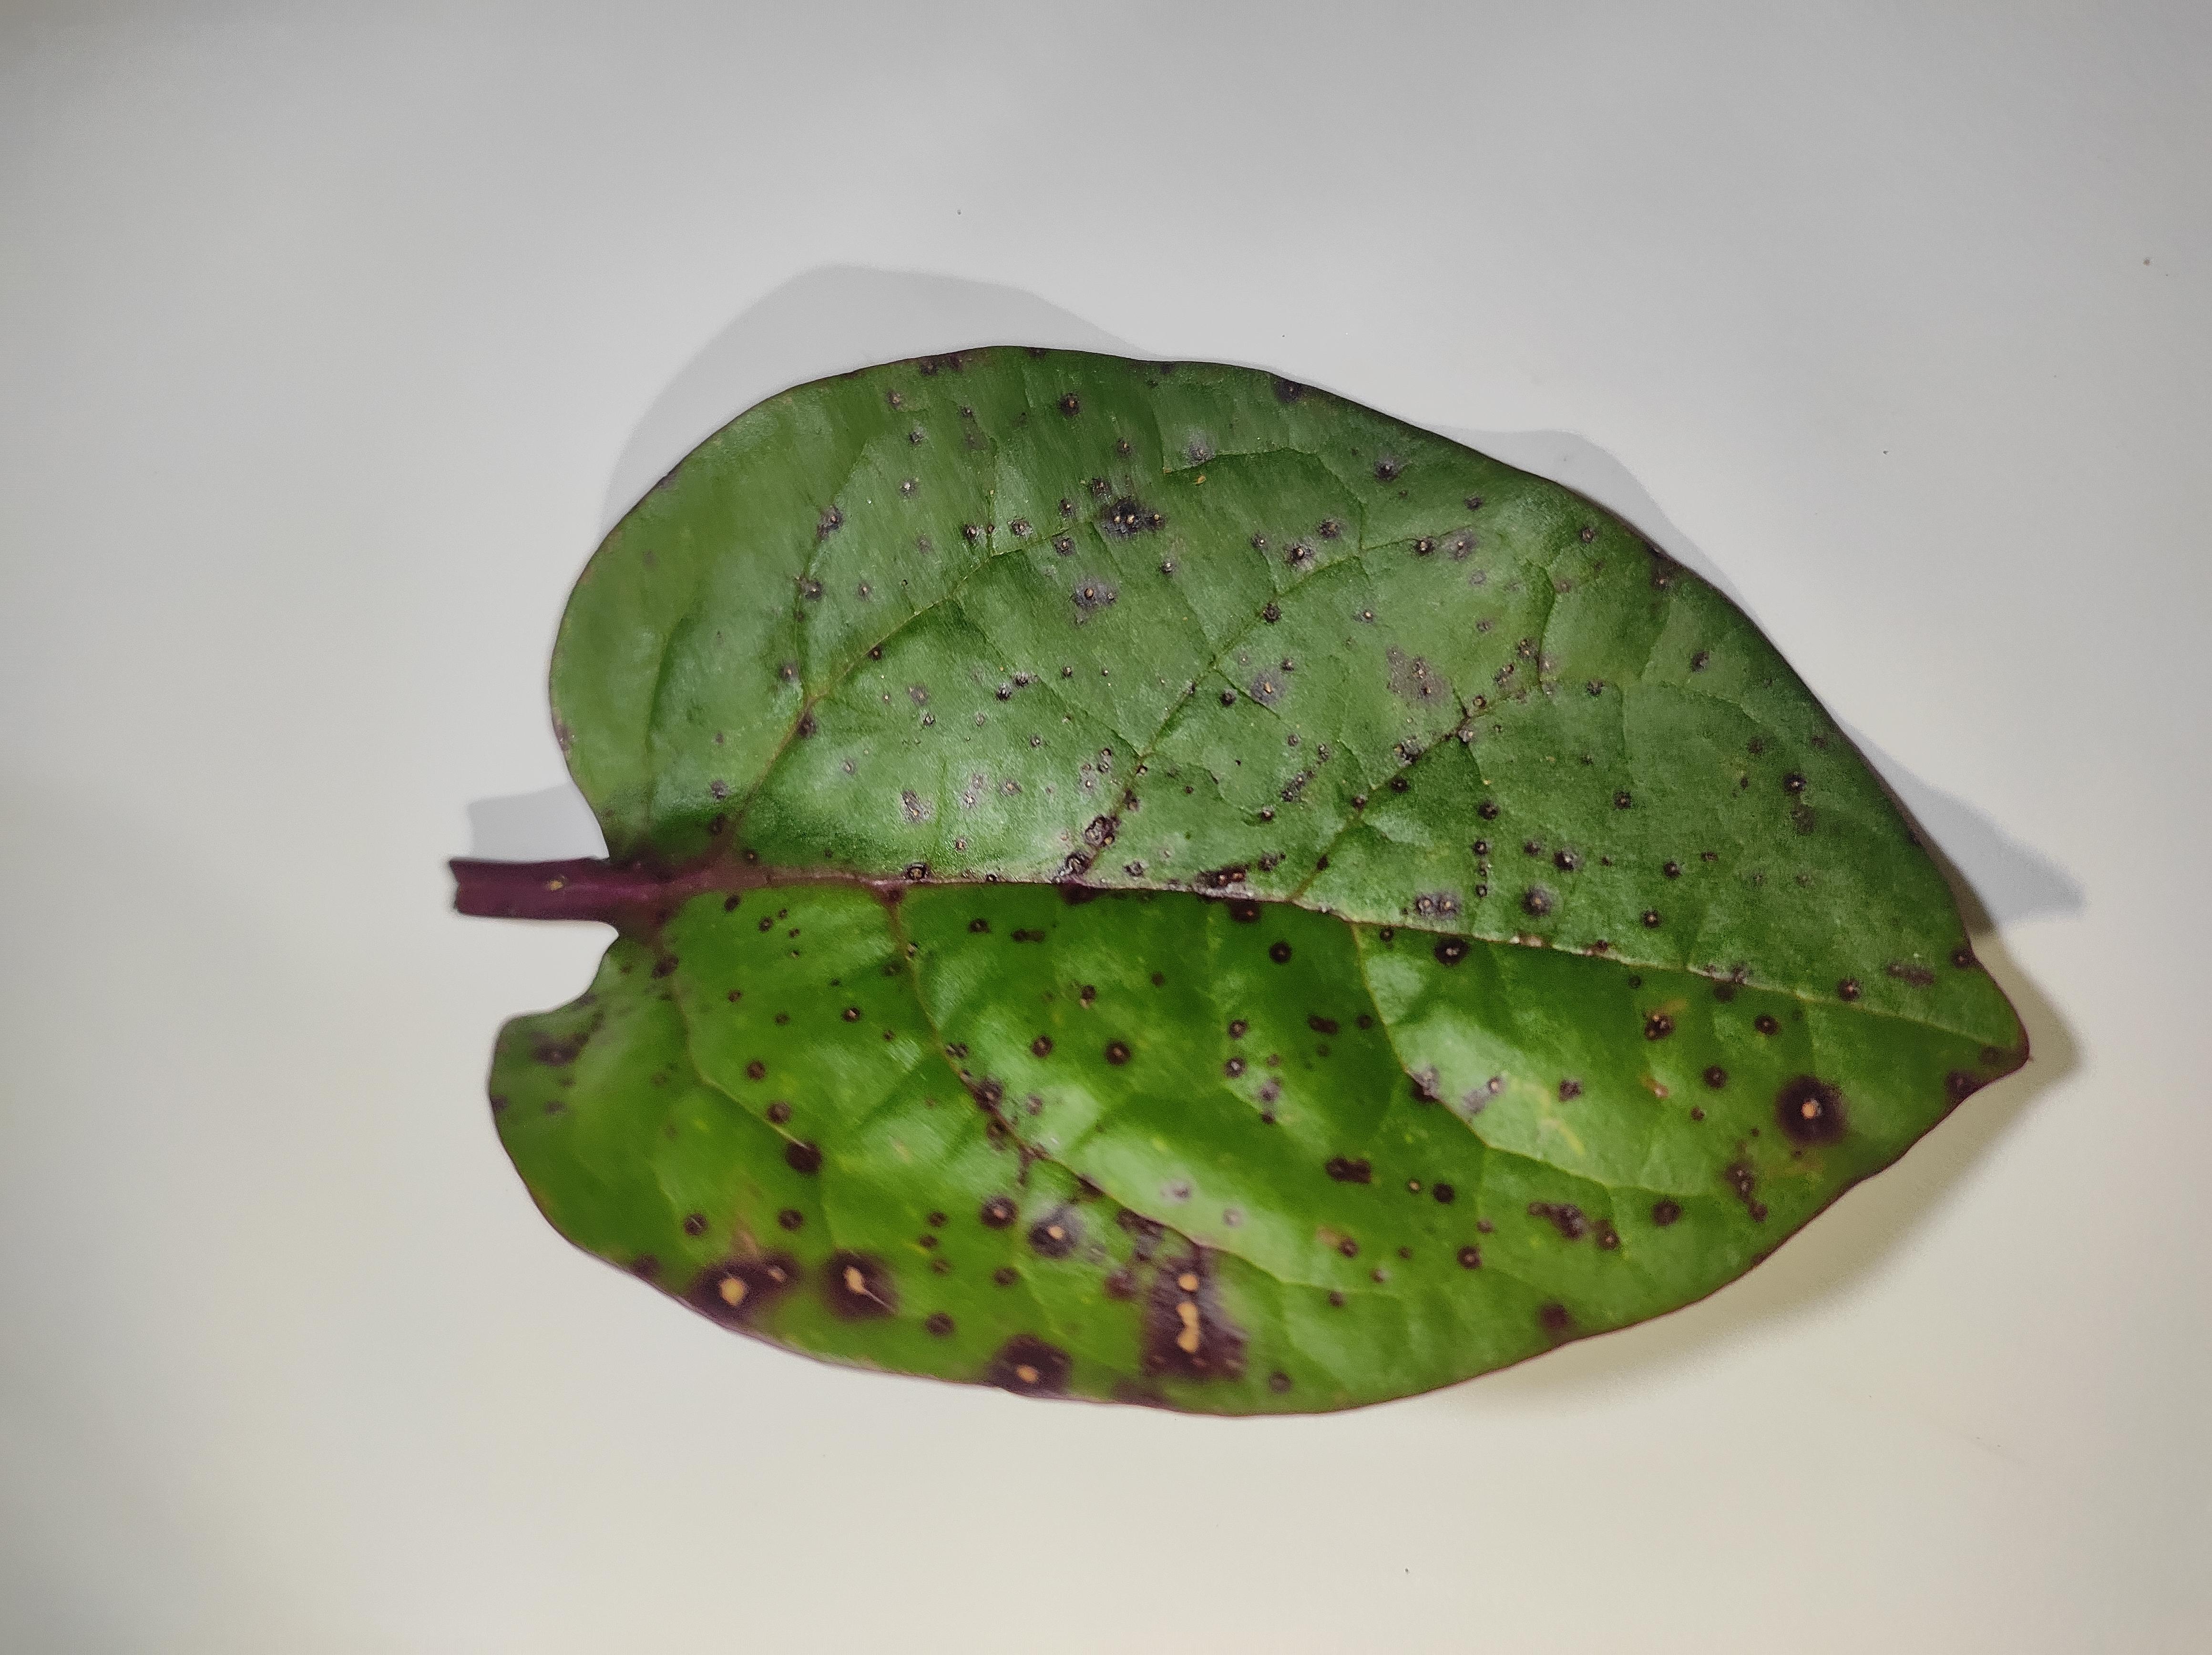
Label: anthracnose_leaf_spot